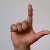
The image shows a hand gesture representing the letter 'L' in Indian Sign Language.